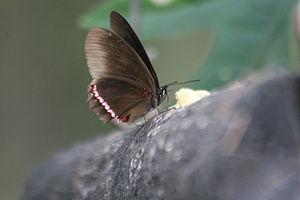
Biblis hyperias, la Bande rouge est une espèce de lépidoptères de la famille des Nymphalidae, de la sous-famille des Biblidinae et du genre Biblis dont il est le seul représentant.